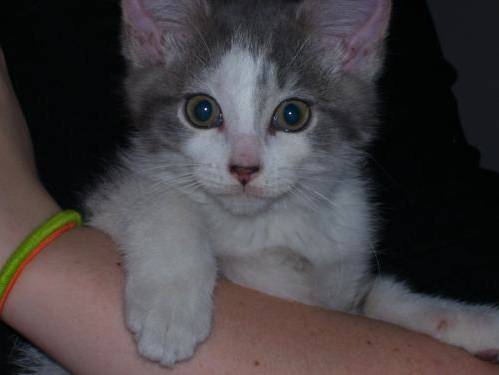
Label: cat